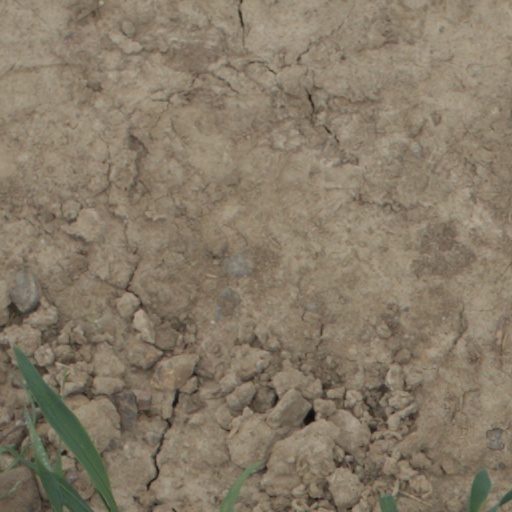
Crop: wheat